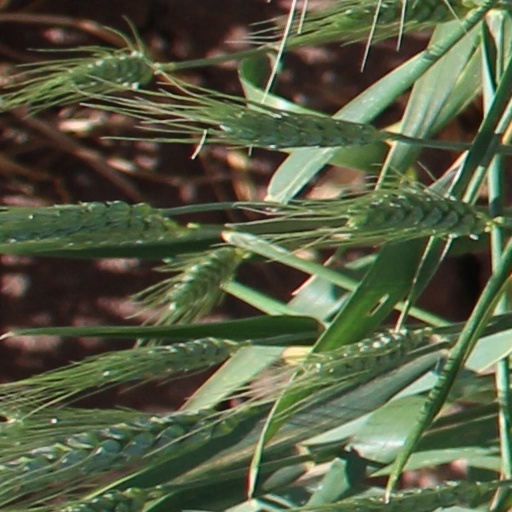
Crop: wheat